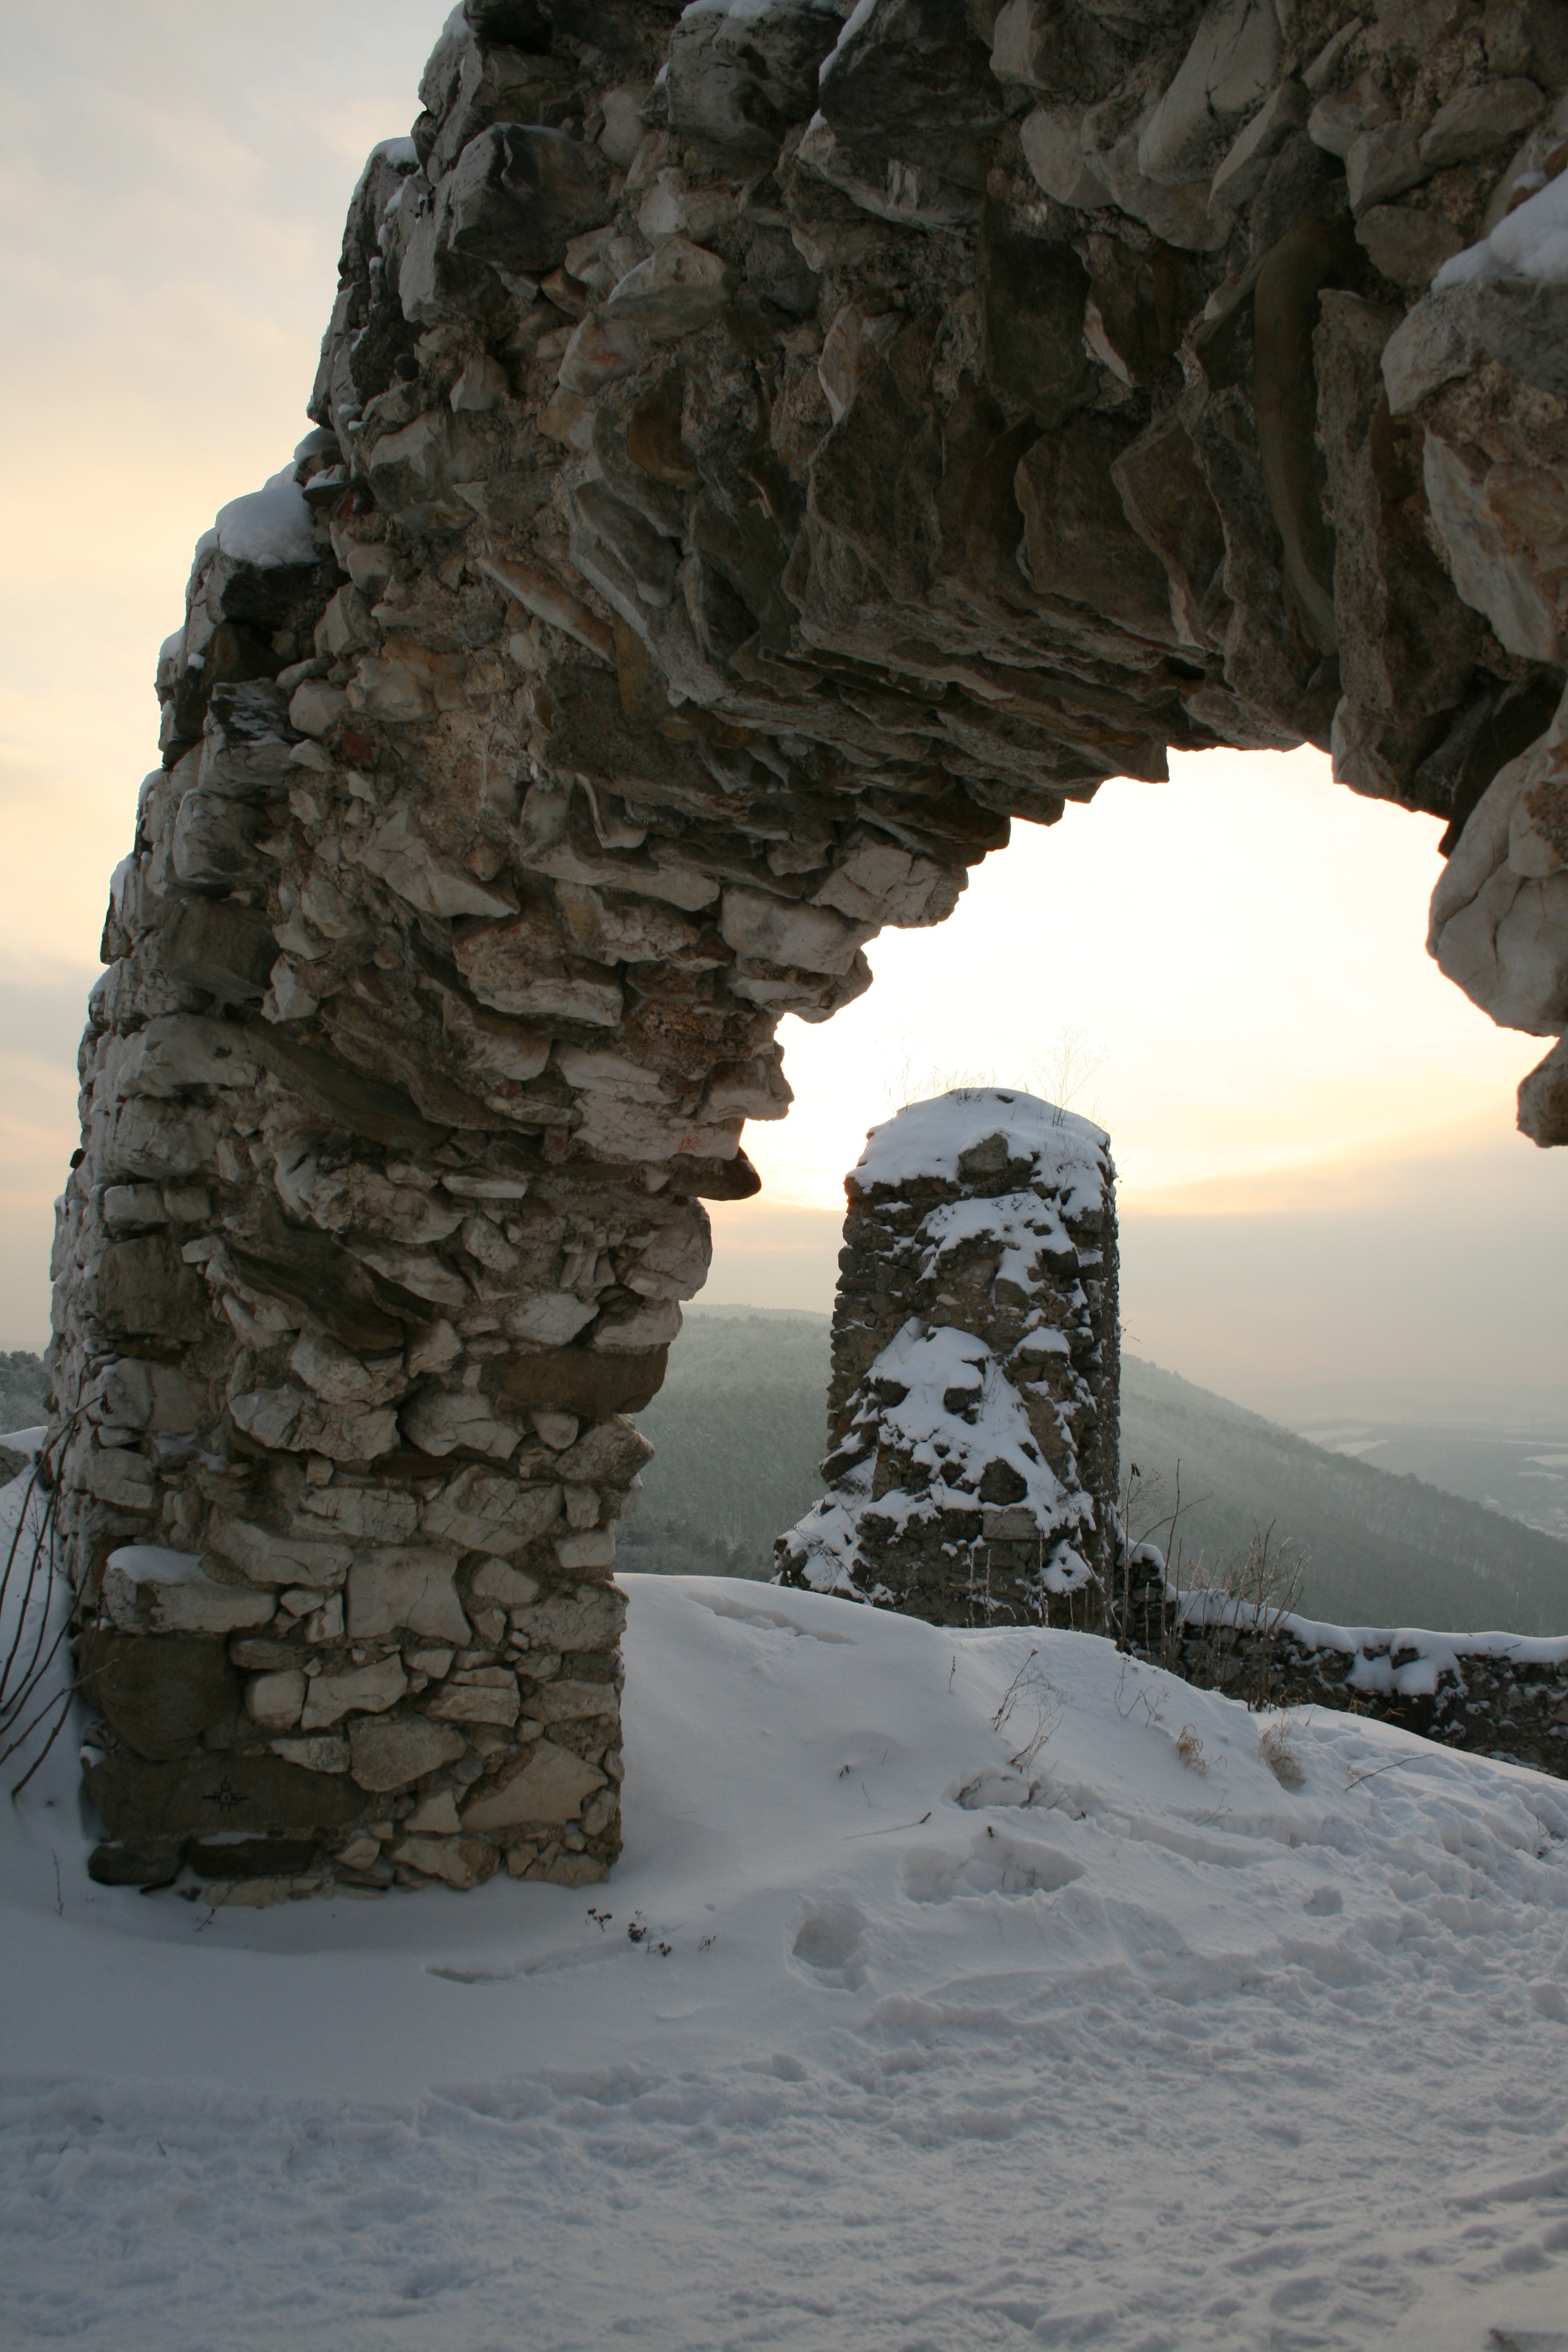
nature, rock, mountain, snow, winter, stone, formation, arch, weather, season, material, rocks, sculpture, geology, temple, ruins, monolith